Methodist Episcopal Church of Windham Centre

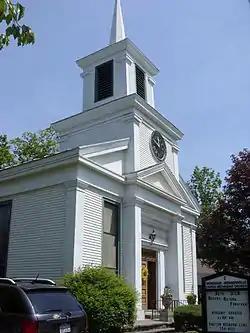
Methodist Episcopal Church of Windham Centre, July 2009

Methodist Episcopal Church of Windham Centre, also known as Windham-Hensonville United Methodist Church, is a historic Methodist Episcopal church on New York State Route 23 in Windham, Greene County, New York. The property includes the church, parsonage, and garage. The church was built in 1844 and is a one-story wood-frame structure in the Greek Revival style. It features a square two stage tower. The parsonage was built in 1902.